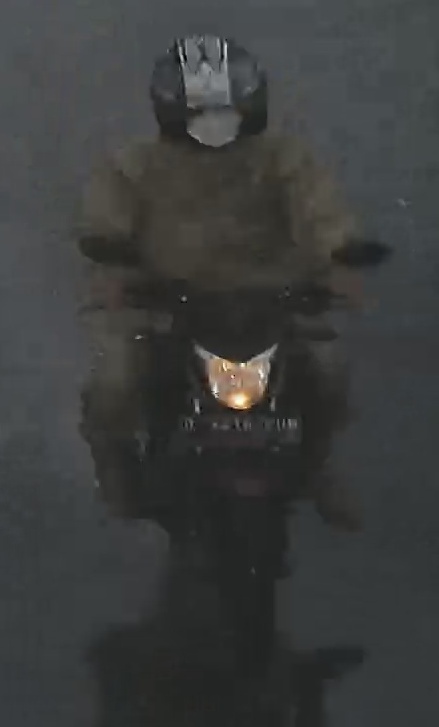
person-with-helmet: 1
person-without-helmet: 0